IIT Bhilai

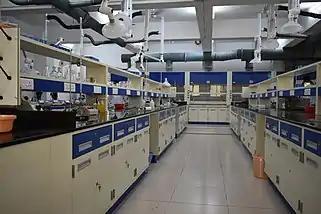
Chemistry Lab at IIT Bhilai

The institute has two computer laboratories. The labs have a total of 64 Dell OptiPlex 9020 MT Desktops with 4 GB RAM and 500 GB hard disks, and six Dell PowerEdge R 630 servers.